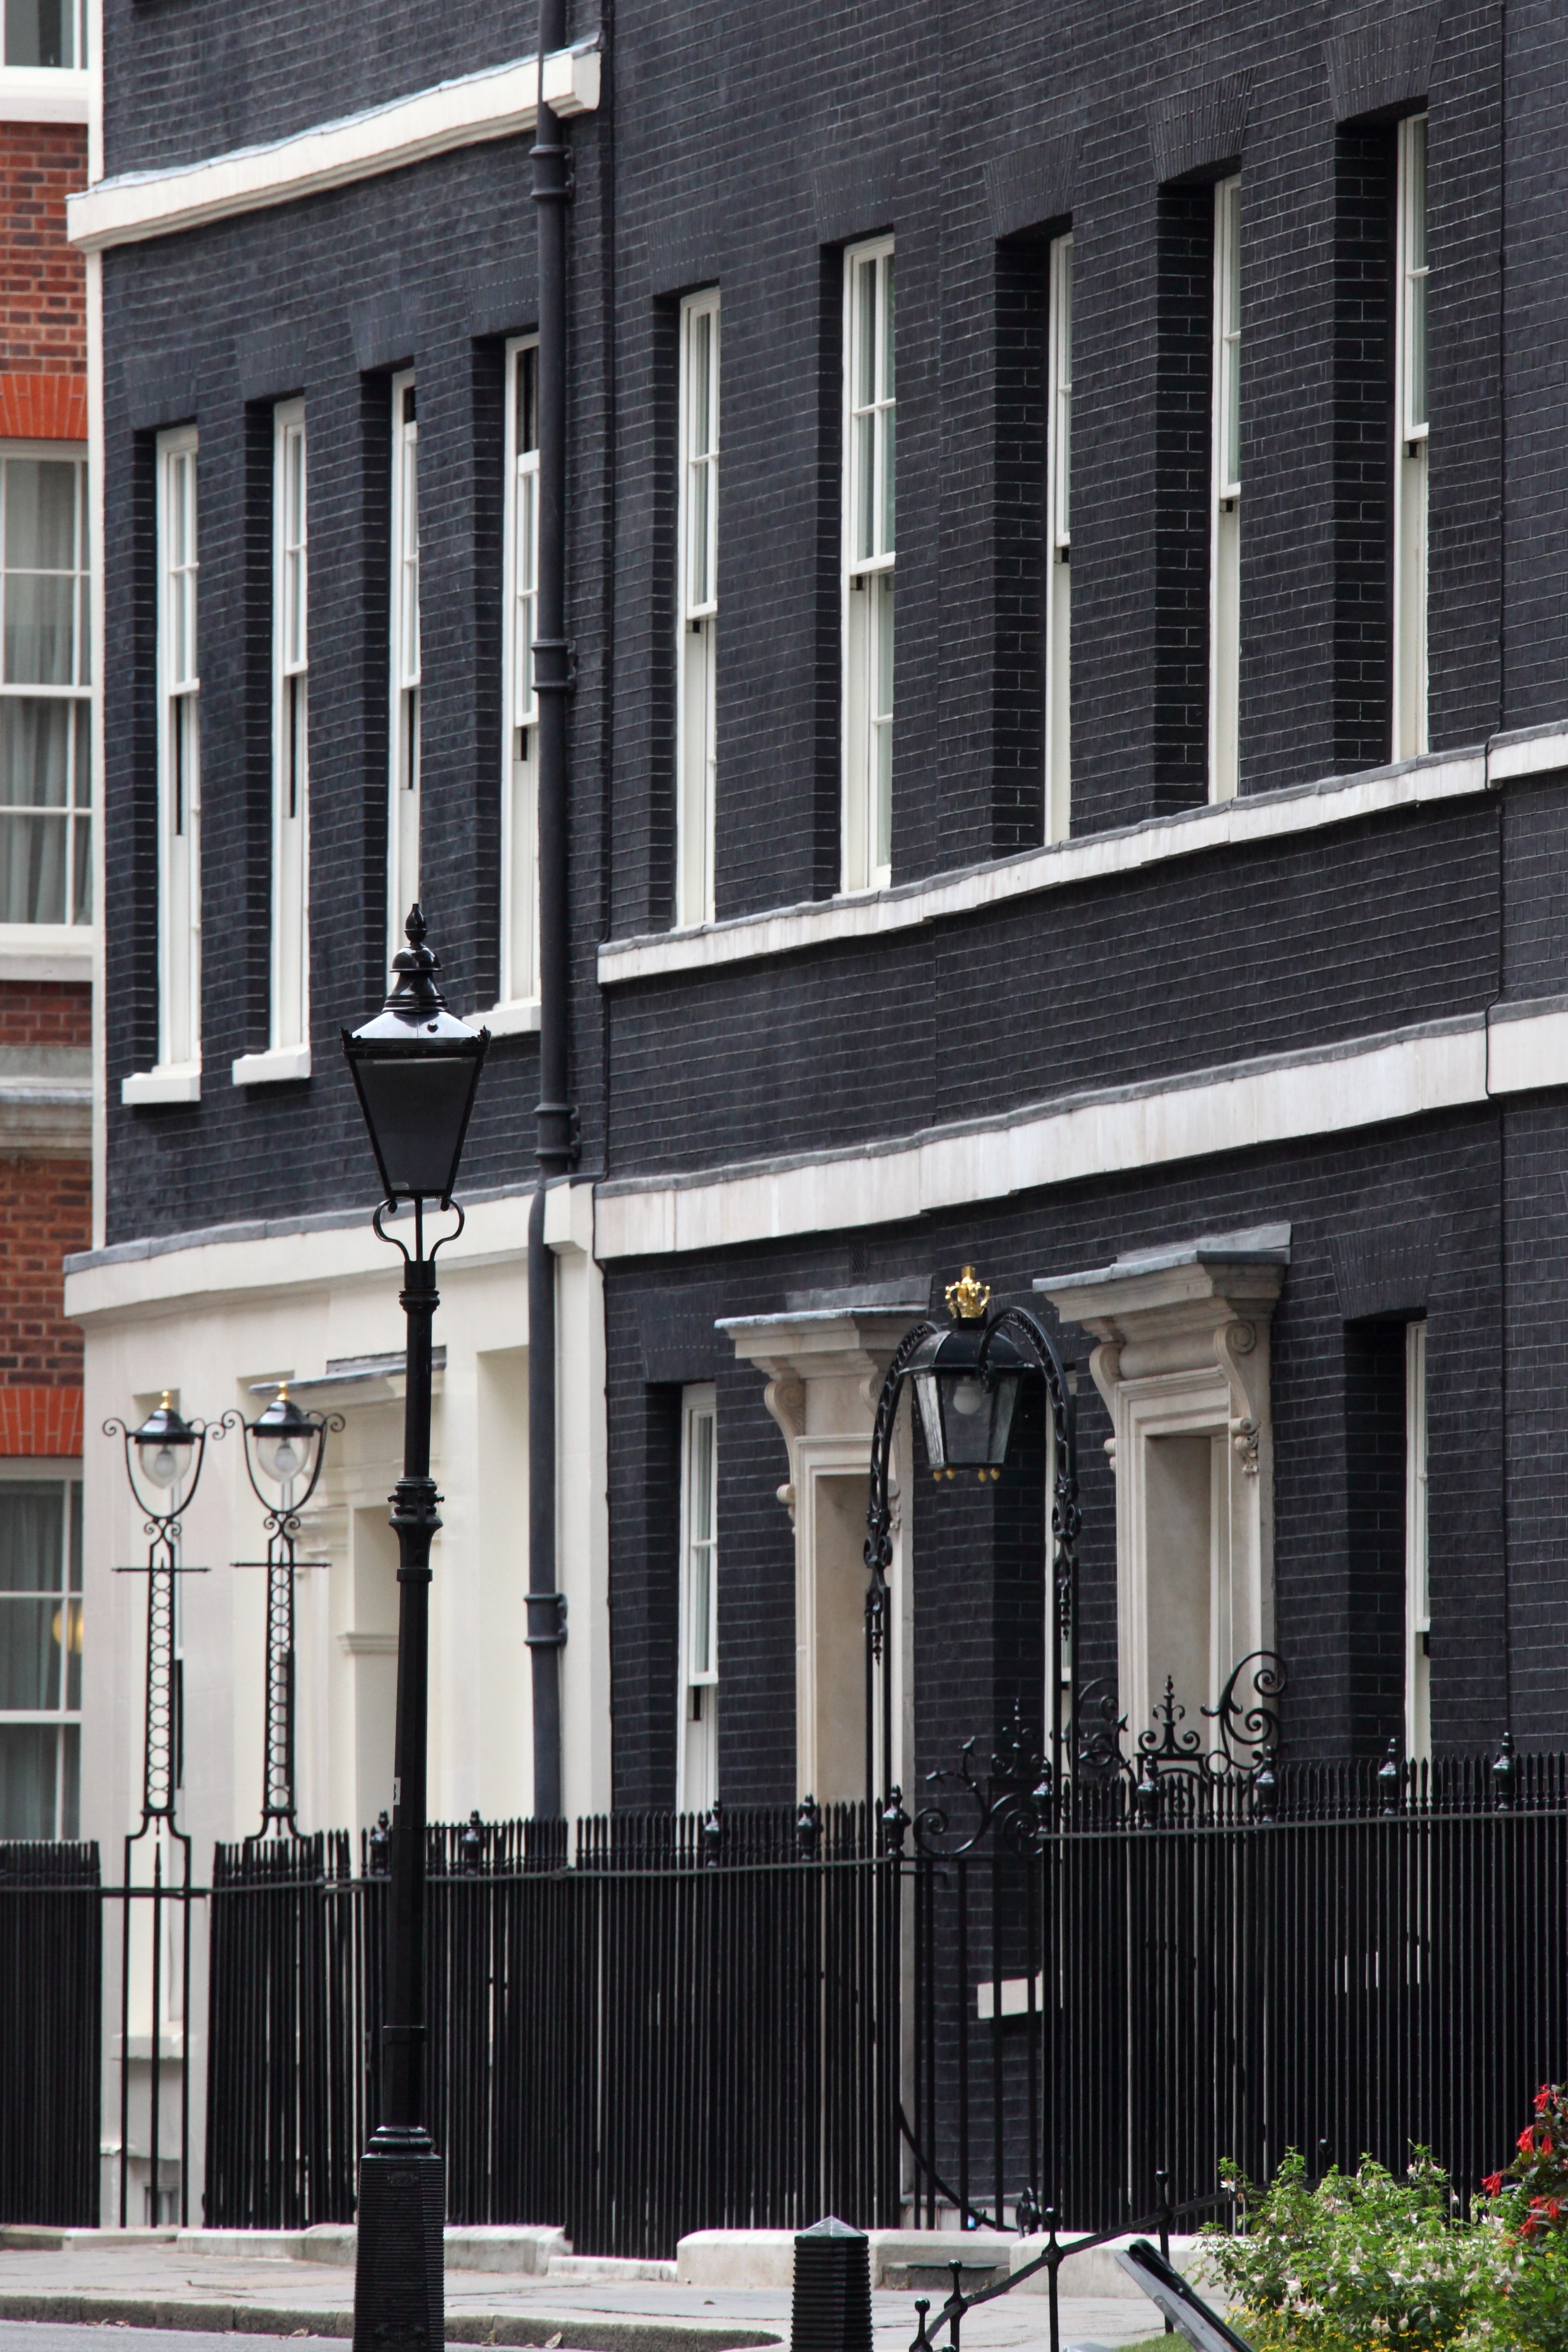
architecture, structure, road, street, house, number, building, downtown, facade, england, london, party, politics, british, famous, britain, united, kingdom, ten, election, neighbourhood, downing, urban area